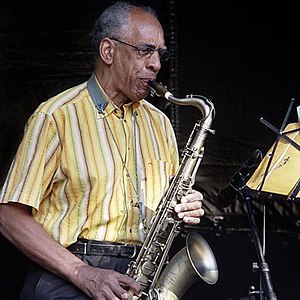
Døde i 2012 / Oktober
Døde i 2012 er en liste over notable personer, der er afgået ved døden i 2012.